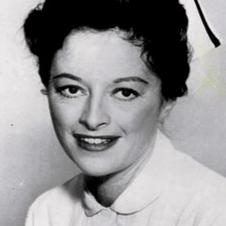
Age: 36